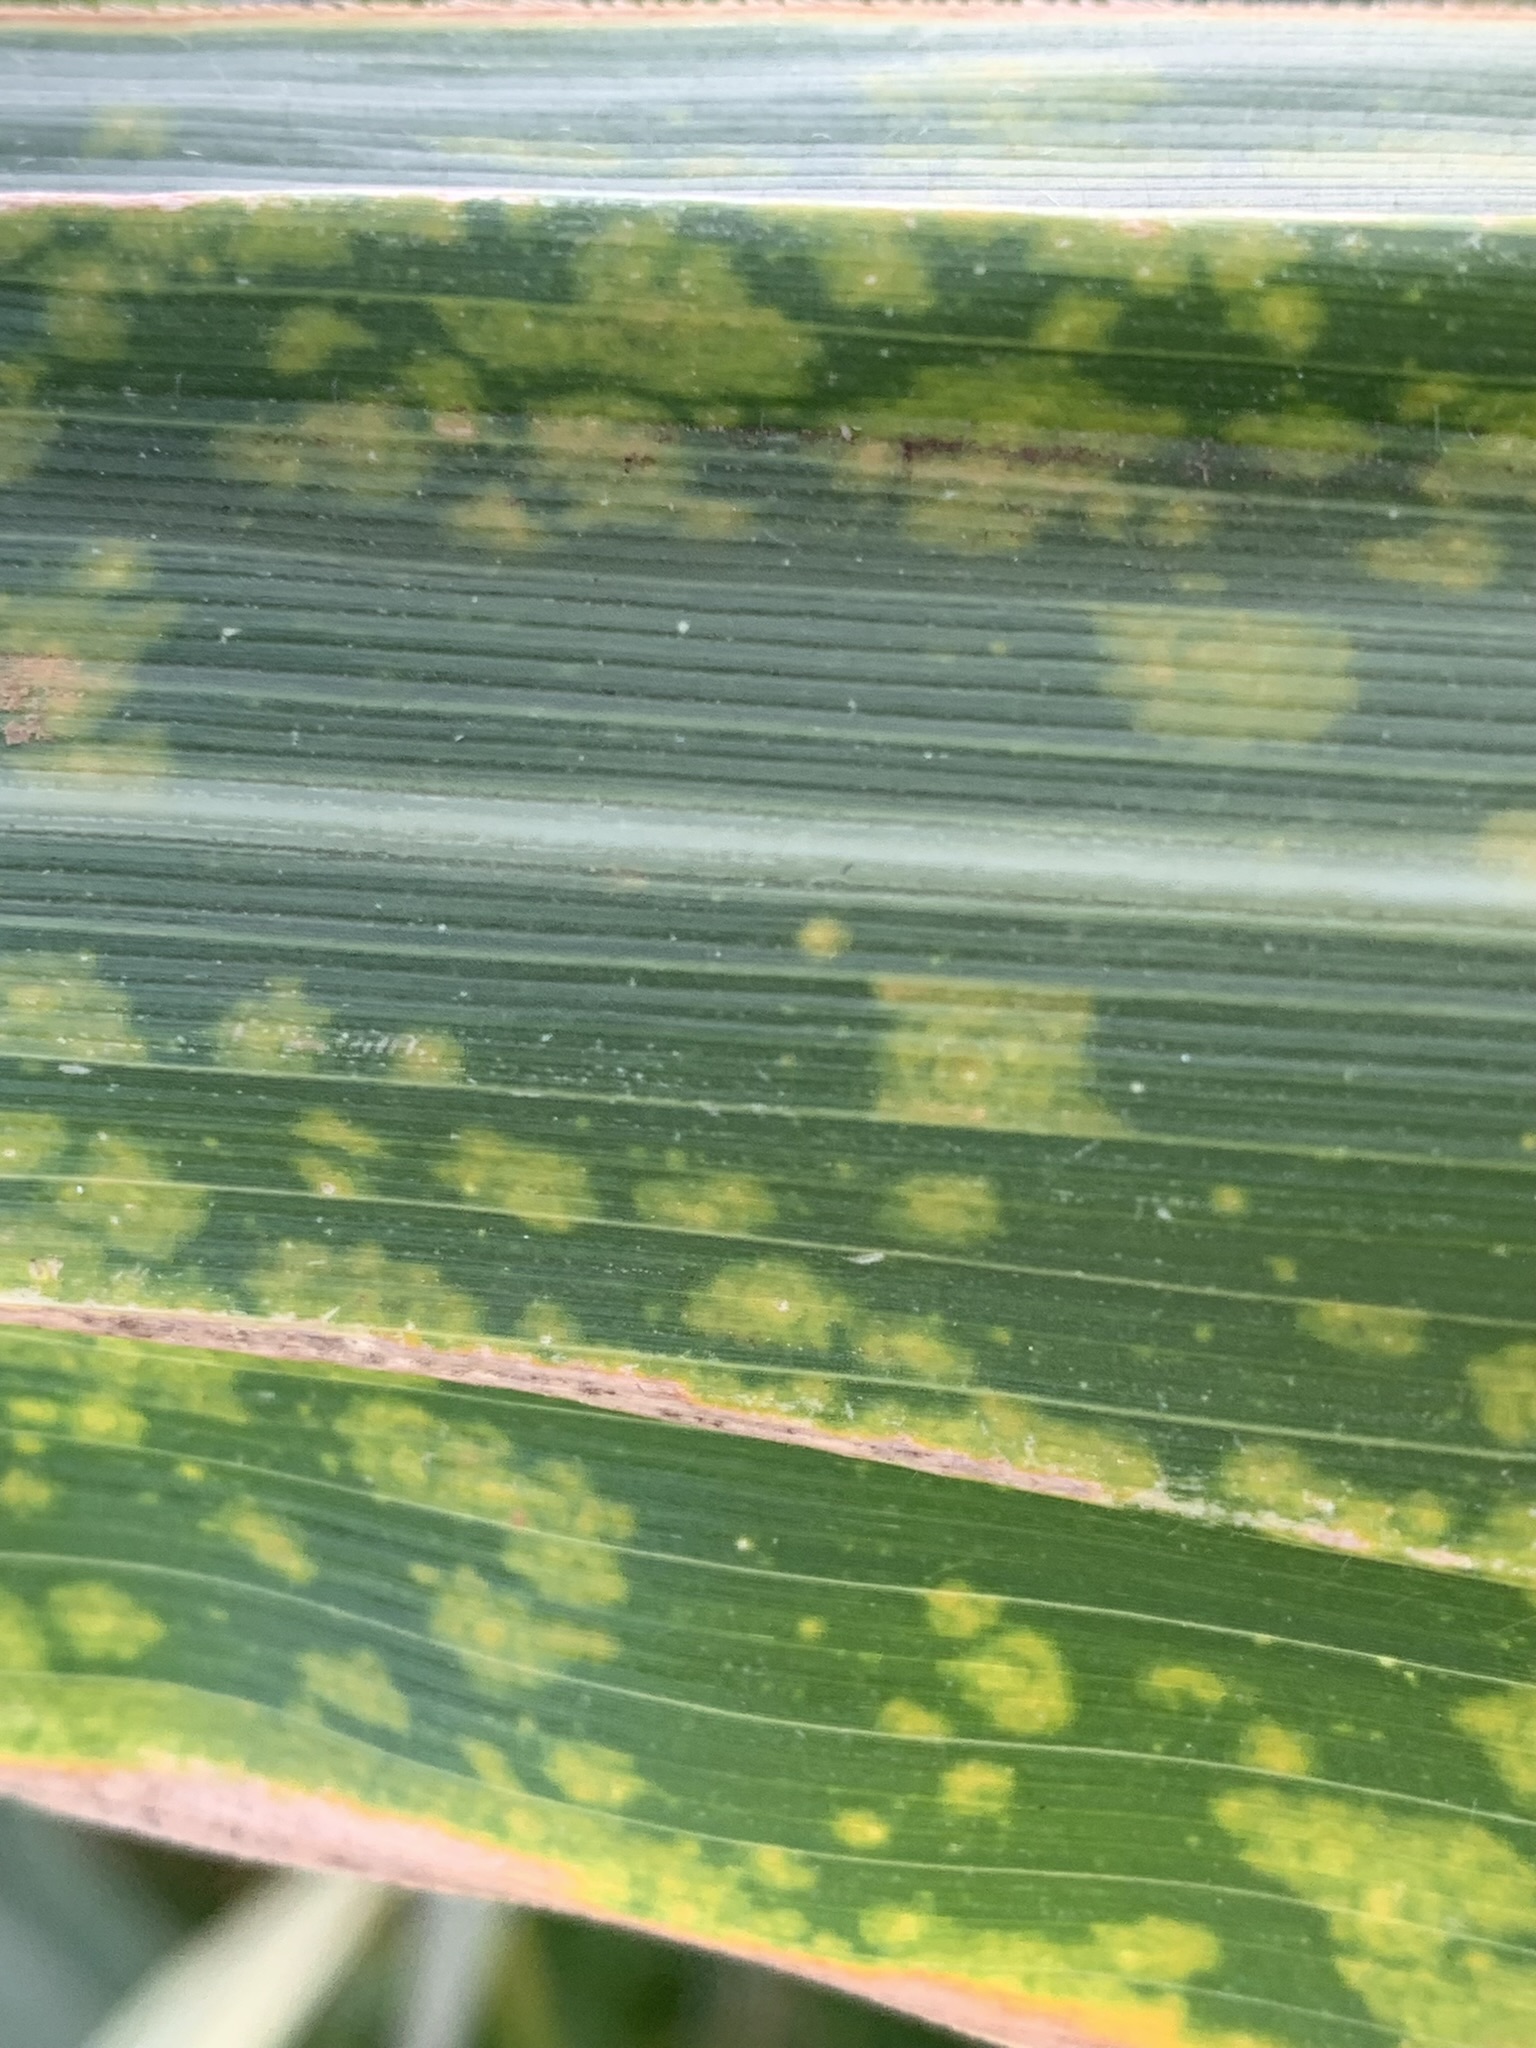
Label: MLN